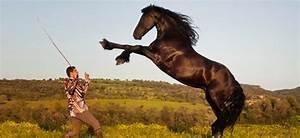
horse